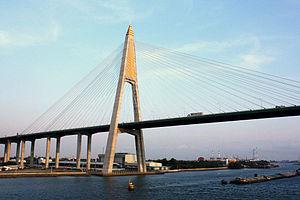
Pont de Kanchanaphisek à Samut Prakan (près de Bangkok)
Cette liste de ponts de Thaïlande présente les ponts remarquables de Thaïlande, tant par leurs caractéristiques dimensionnelles, que par leur intérêt architectural ou historique.
Cette liste des ponts à haubans remarquables recense les ponts à haubans présentant des portées supérieures à 300 m, classés par ordre décroissant de longueur. Cet indicateur de classement est le plus couramment utilisé pour hiérarchiser les ponts à haubans. Si un pont a une longueur de travée supérieure à un autre, ce n'est pas pour autant que sa longueur de rive à rive ou d'ancrage à ancrage est supérieure à celle de celui-ci. Néanmoins la longueur de la travée principale est souvent en corrélation avec la hauteur des pylônes et la complexité pour la conception et le calcul de l'ouvrage. En tête de cette liste, il faut ajouter le pont haubané Yavuz Sultan Selim qui enjambe le Bosphore, inauguré le 26 août 2016 et dont la travée centrale atteint 1 408 mètres de longueur ; de tous les ponts existant au monde, il est également le plus large et est équipé des plus hauts pylônes de haubans.